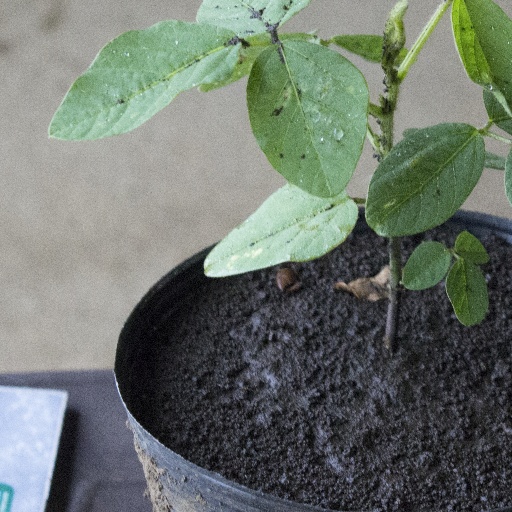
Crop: soybean